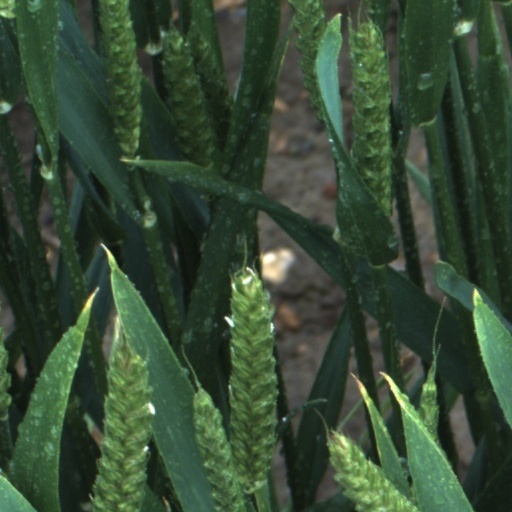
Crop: wheat